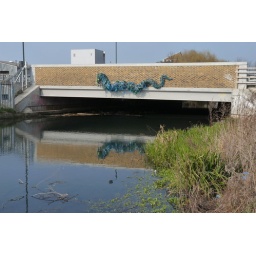
Nice effort at making the Thames Road bridge over the river Cray look more attractive.